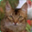
Label: cat